Tiberias

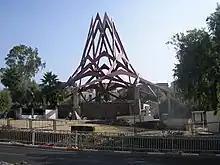
The tomb of Maimonides

During the First Crusade Tiberias was occupied by the Franks soon after the capture of Jerusalem. The city was given in fief to Tancred, who made it his capital of the Principality of Galilee in the Kingdom of Jerusalem; the region was sometimes called the Principality of Tiberias, or the Tiberiad. In 1099 the original site of the city was abandoned, and settlement shifted north to the present location. St. Peter's Church, originally built by the Crusaders, is still standing today, although the building has been altered and reconstructed over the years.